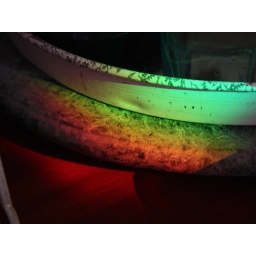
sun shining through a crystal in the kitchen window